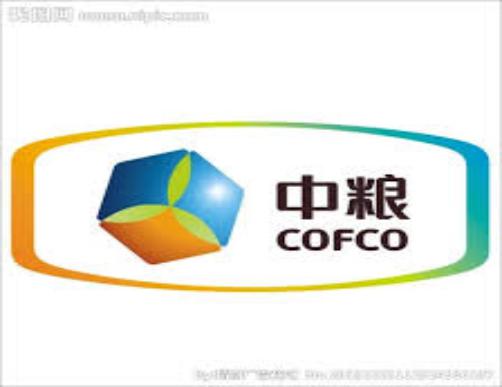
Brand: cofco
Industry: Others